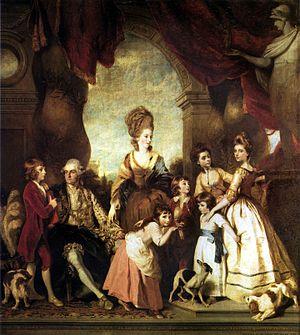
Le Portrait du 9ᵉ duc de Marlborough avec sa famille est un tableau réalisé en 1905 par John Singer Sargent et actuellement conservé au palais de Blenheim, dans l'Oxfordshire.